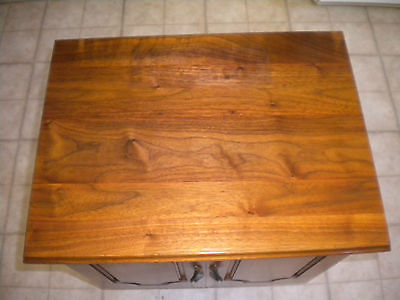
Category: cabinet